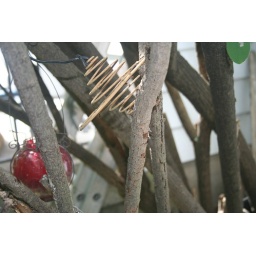
A &amp;quot;Bug-Go-Away&amp;quot; Candle pot in the tree beside the side deck.